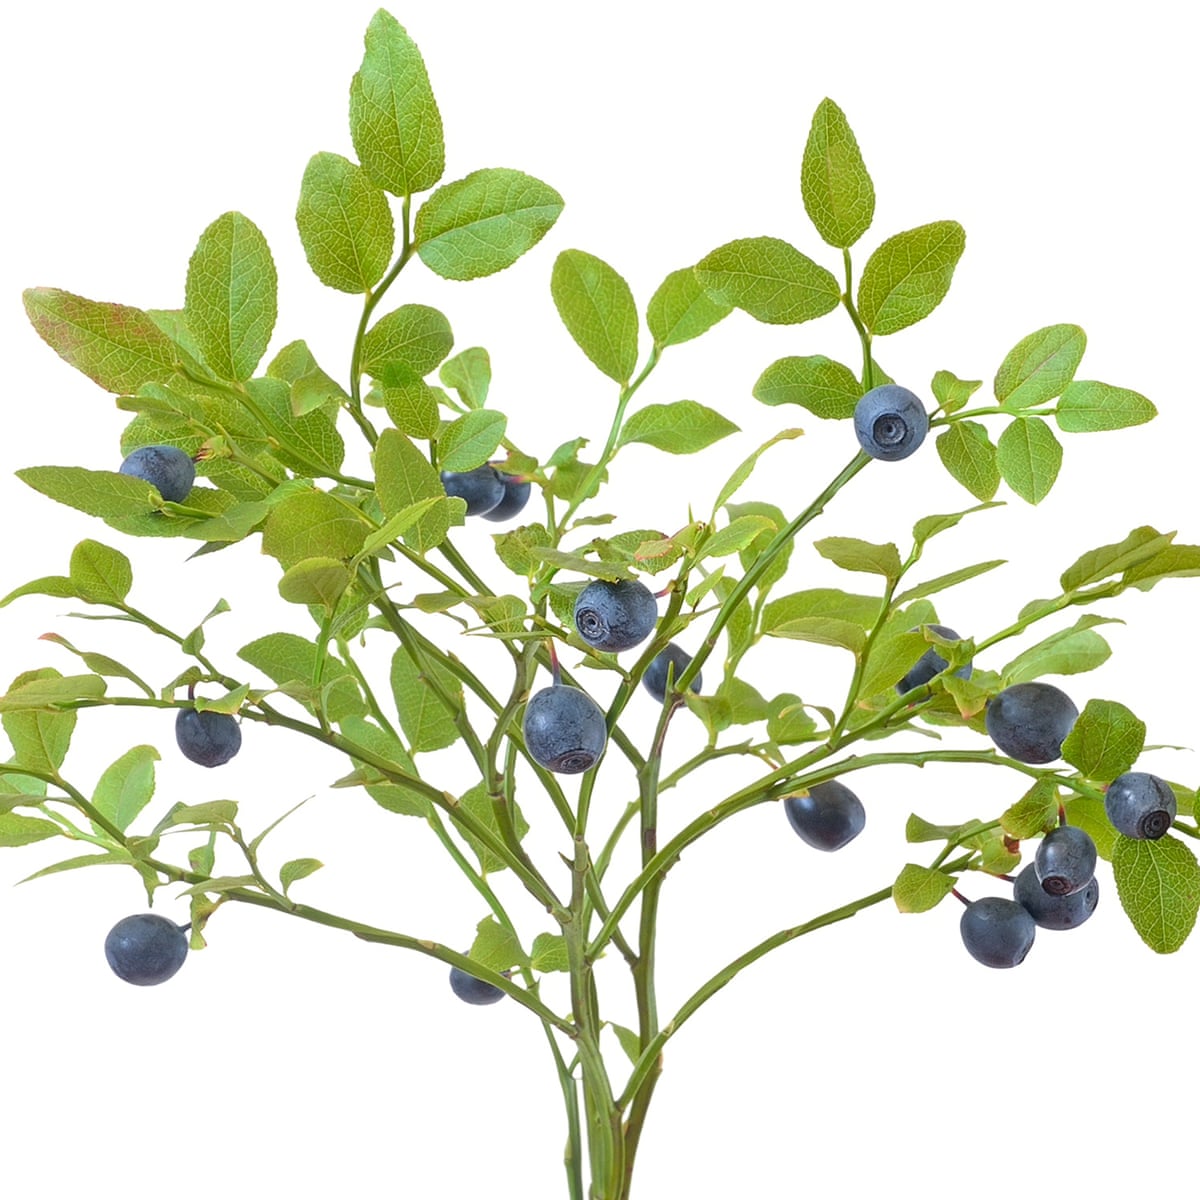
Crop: blueberry
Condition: healthy